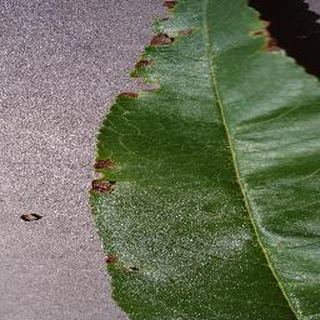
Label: peach_bacterial_spot